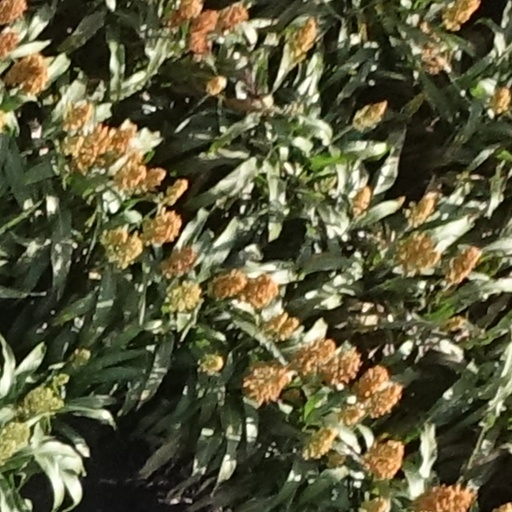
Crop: sorghum